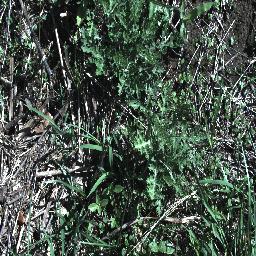
Label: parthenium